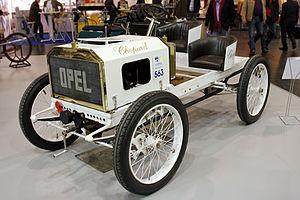
Carl Jörns, dit Carlo, né le 11 décembre 1875 à Ludwigshafen et mort le 19 juillet 1969 à Rüsselsheim, était un coureur cycliste et pilote automobile allemand.